Destruction of the Kakhovka Dam

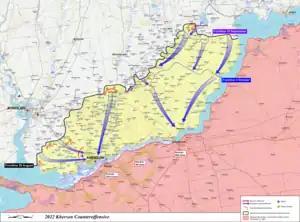
Land retaken by Ukraine (yellow) and land occupied by Russia (red). As of 6 June 2023, the Dnieper River was the frontline.

The Kakhovka Dam raised the natural level of the Dnieper River by , flooding the Great Meadow and creating the Kakhovka Reservoir. This was the second-largest reservoir in Ukraine by area and the largest by water volume.